Esculentin-2CHa

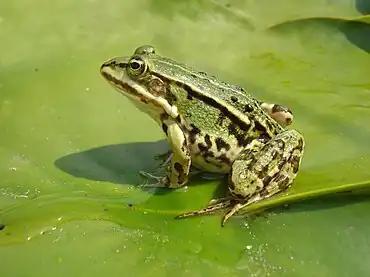
Esculentin-2CHa was first removed from Rana Esculenta skin

Esculentin-2CHa is a cytotoxic peptide with potent antibacterial and antifungal activity that can be found in the skin secretions from many species of Anura (frogs and toads). These kind of secretions include a wide variety of components of great importance due to their applications at anti-infective and anti-cancer drugs development.